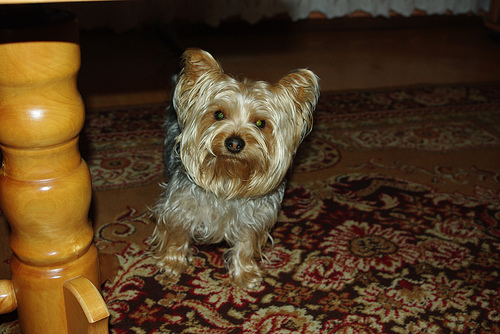
Animal: dog
Breed: yorkshire terrier